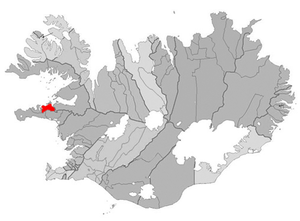
Helgafellssveit est une municipalité située sur la péninsule de Snæfellsnes, sur la côte ouest de l'Islande.